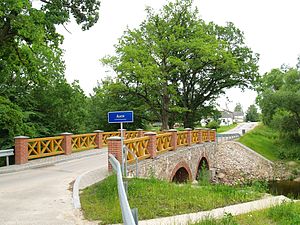
Bēnes pagasts
Bro over floden Auce i Bēnes pagasts
Bēnes pagasts er en territorial enhed i Auces novads i Letland. Pagasten havde 2.000 indbyggere i 2010 og omfatter et areal på 88,90 kvadratkilometer. Hovedbyen i pagasten er Bēne.